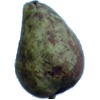
Label: Pear Stone 1